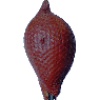
Label: salak